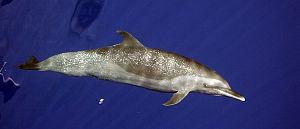
La convergence évolutive est le résultat de mécanismes évolutif ayant conduit des espèces, soumises aux mêmes contraintes environnementales, à adopter indépendamment plusieurs traits physiologiques, morphologiques, parfois comportementaux semblables. Plus généralement, ce terme s’applique aussi à l’évolution d’autres systèmes adaptatifs comme les groupes humains ou les civilisations.
La théorie synthétique de l'évolution est une théorie darwinienne de l'évolution basée sur la sélection naturelle de variations aléatoires du génome. Elle est aussi appelée synthèse néodarwinienne, théorie néodarwinienne de l'évolution ou plus simplement néodarwinisme.